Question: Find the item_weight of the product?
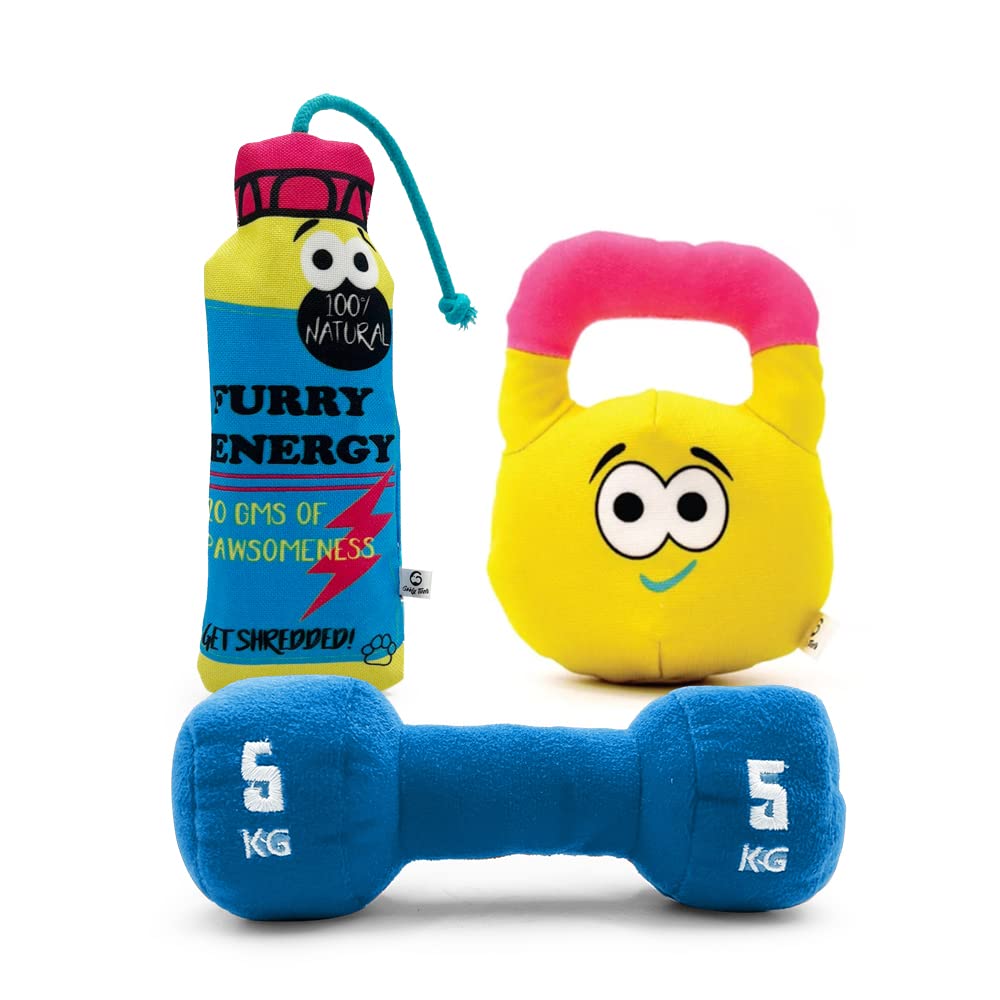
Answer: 5 kilogram